Republic of Texas–United States relations

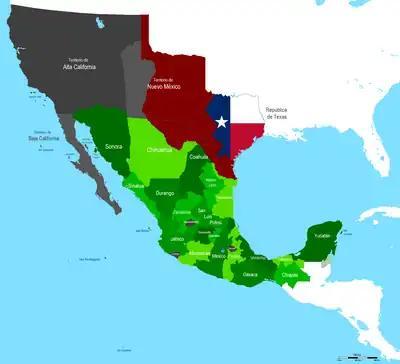
Independent Texas shown by Texan Flag, Mexican territory claimed by Texas shown in velvet red

The United States recognized Texan independence on March 3, 1836, when U.S. President Andrew Jackson nominated Alcée La Branche as Chargée d'affaires to Texas. Diplomatic relations began when the U.S. Secretary of State accepted the credentials of William H. Wharton, Texan Minister to the United States, on March 6, 1837. Alcée La Branche, the appointed Chargé d'Affaires of the U.S. Legation in Houston, then functioning as the seat of government, presented his credentials sometime between October 23 and 27, 1837. In 1841, The United States' chargé d'affairs to Texas opened a legation in Austin, in 1841 The Republic of Texas opened an embassy in Washington, DC.